WVBN (FM)

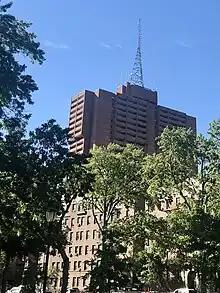
WVBN's radio tower, shared with WFUV, at Montefiore Medical Center.

To increase their reach of the New York metropolitan market, as well as increasing the value of the station, in 2012 Cumulus applied to the Federal Communications Commission for a construction permit to move the station's transmitter tower location to the Bronx and subsequently change the station's community of license to Bronxville, all to better target New York City itself. The permit was approved in mid-2013. Rumors on radio industry insider websites speculated that the station would change its programming format, and flip to either urban contemporary or modern rock (which would fill the format hole in the market after WRXP flipped to a simulcast of WFAN in November 2012).